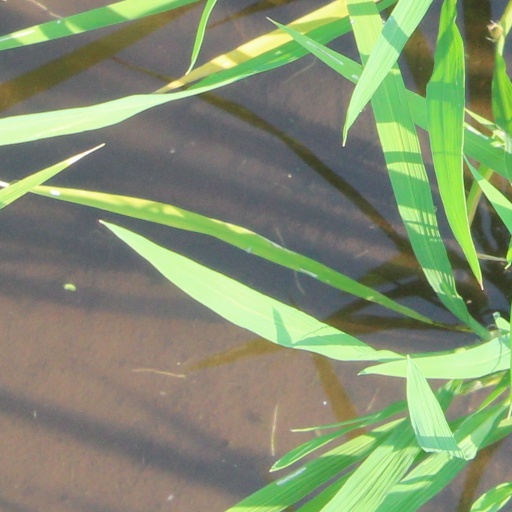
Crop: rice